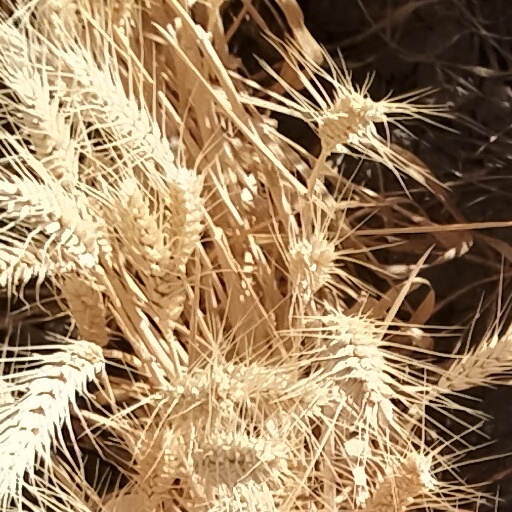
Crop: wheat